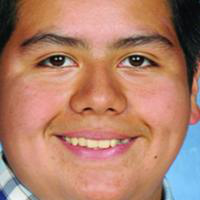
Age group: age 11-20